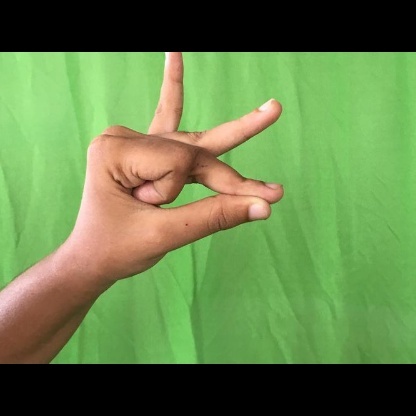
Mudra: Bramaram